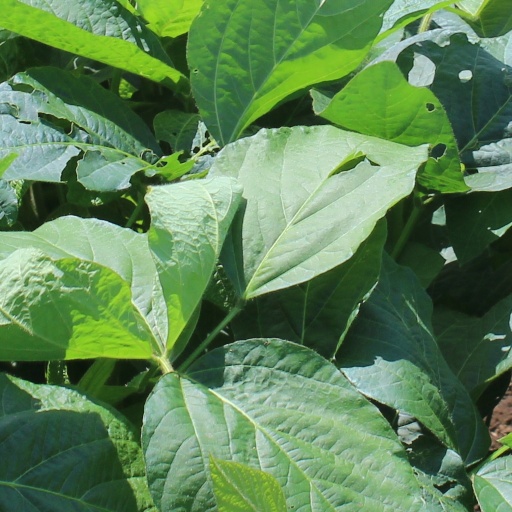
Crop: soybean